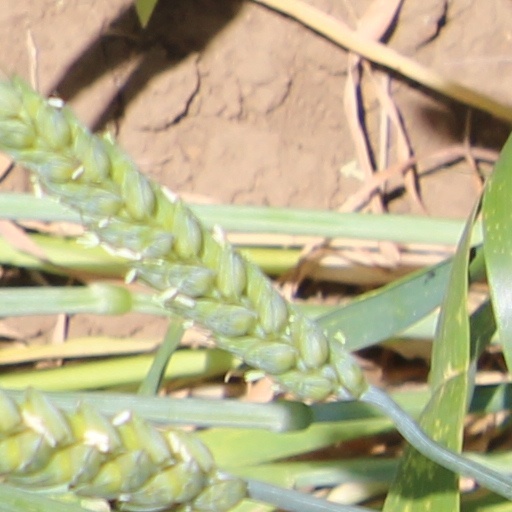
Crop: wheat